Unciti

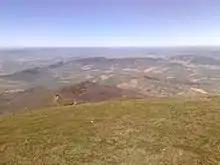
Valleys of the region of Unciti, view from mount Itzaga

Unciti is a town and municipality located in the province and autonomous community of Navarre, northern Spain.